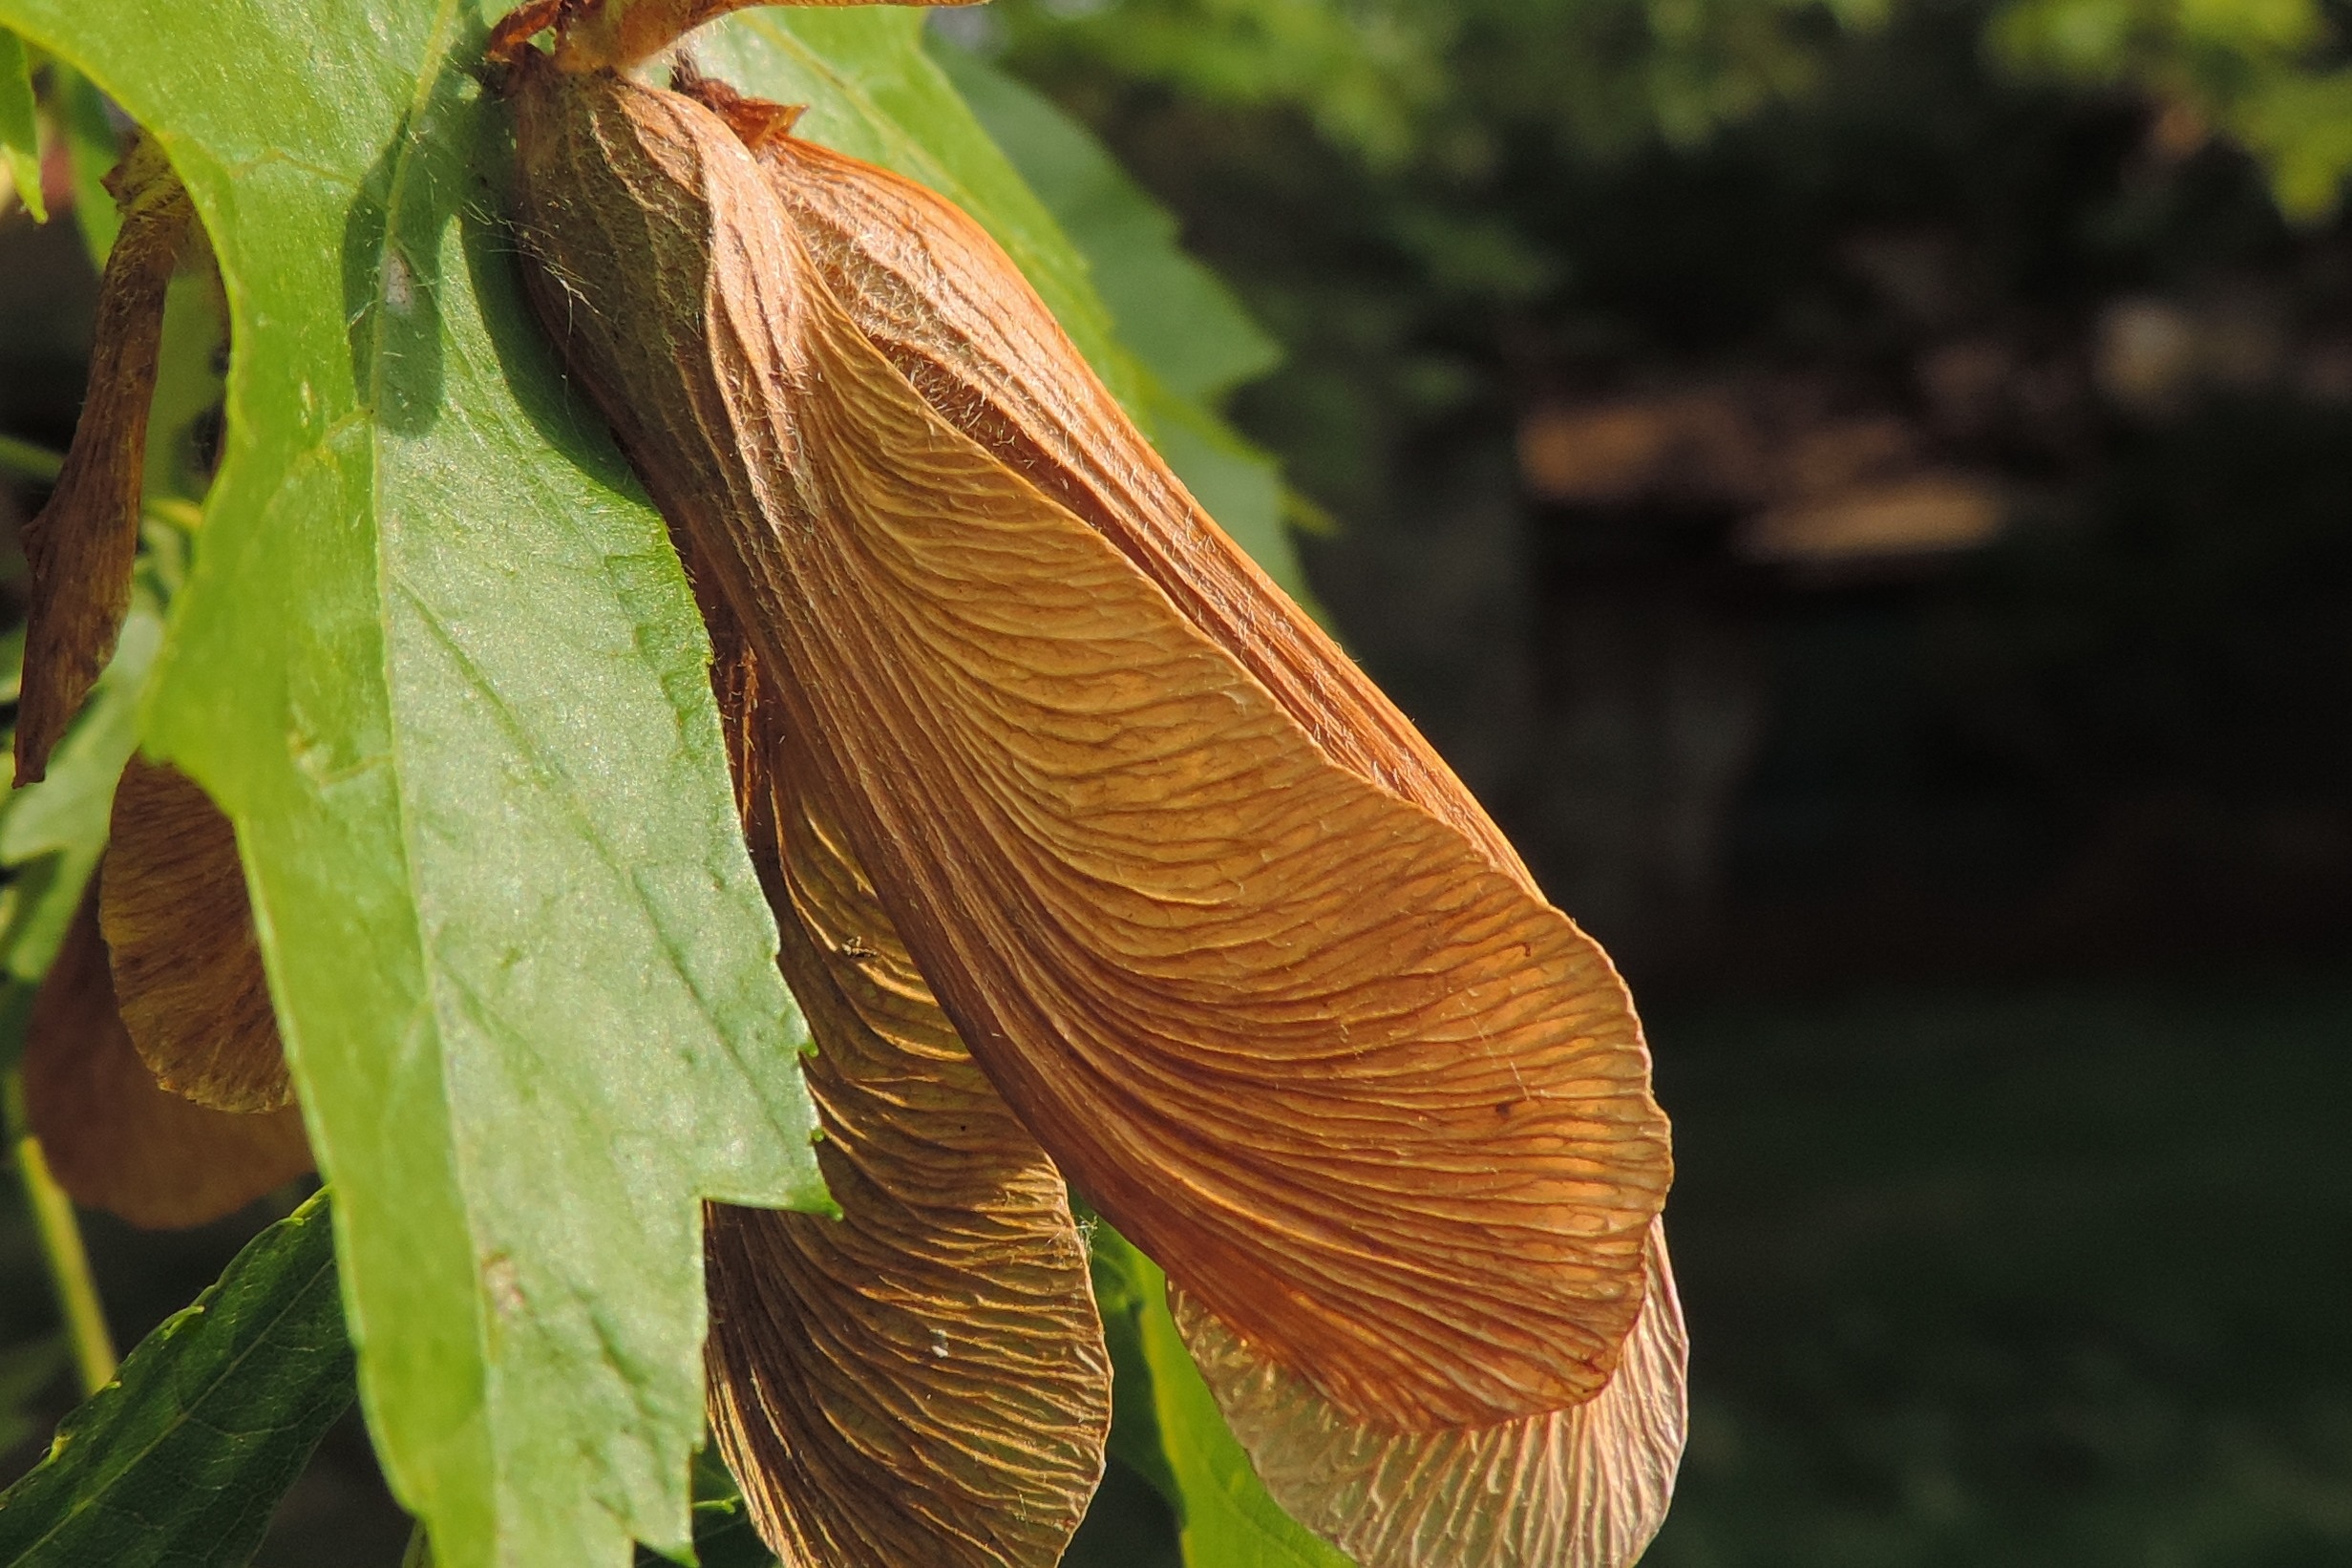
tree, nature, plant, fruit, sunlight, leaf, flower, green, autumn, botany, flora, maple, close up, macro photography, flowering plant, grass family, land plant, canna family